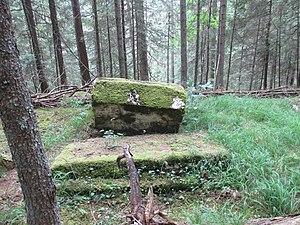
La forteresse de Pošijak se trouve en Bosnie-Herzégovine, à Han Pijesak. Elle remonte au Moyen Âge, XIIᵉ siècle.